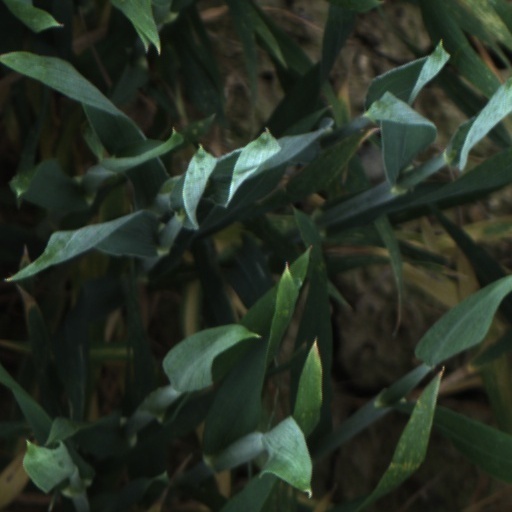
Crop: wheat